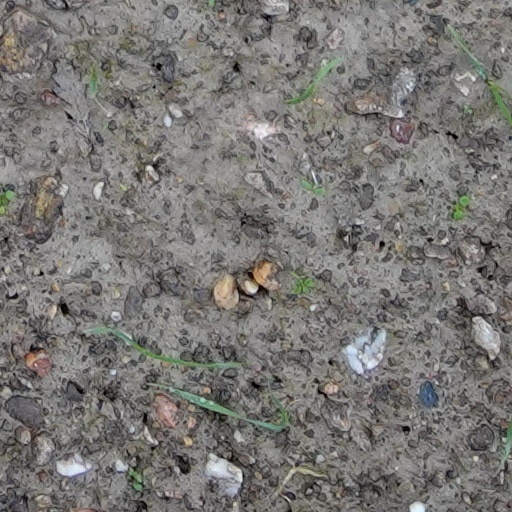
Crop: wheat